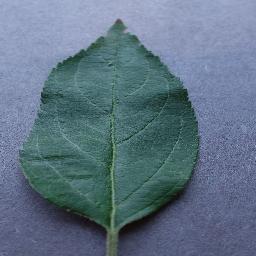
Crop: apple
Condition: healthy